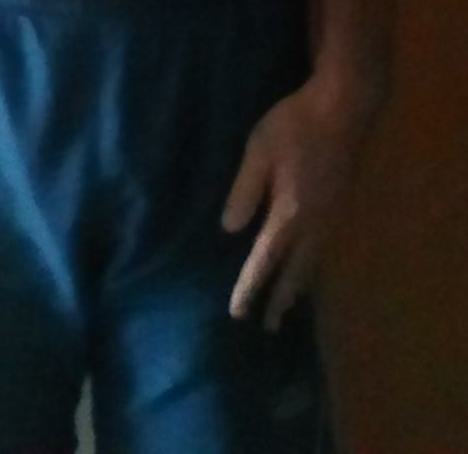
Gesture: no_gesture